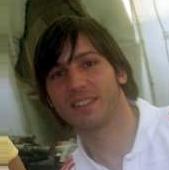
Age: 33